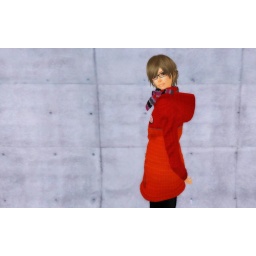
I am using both the male avatar and the female avatar in Second Life.